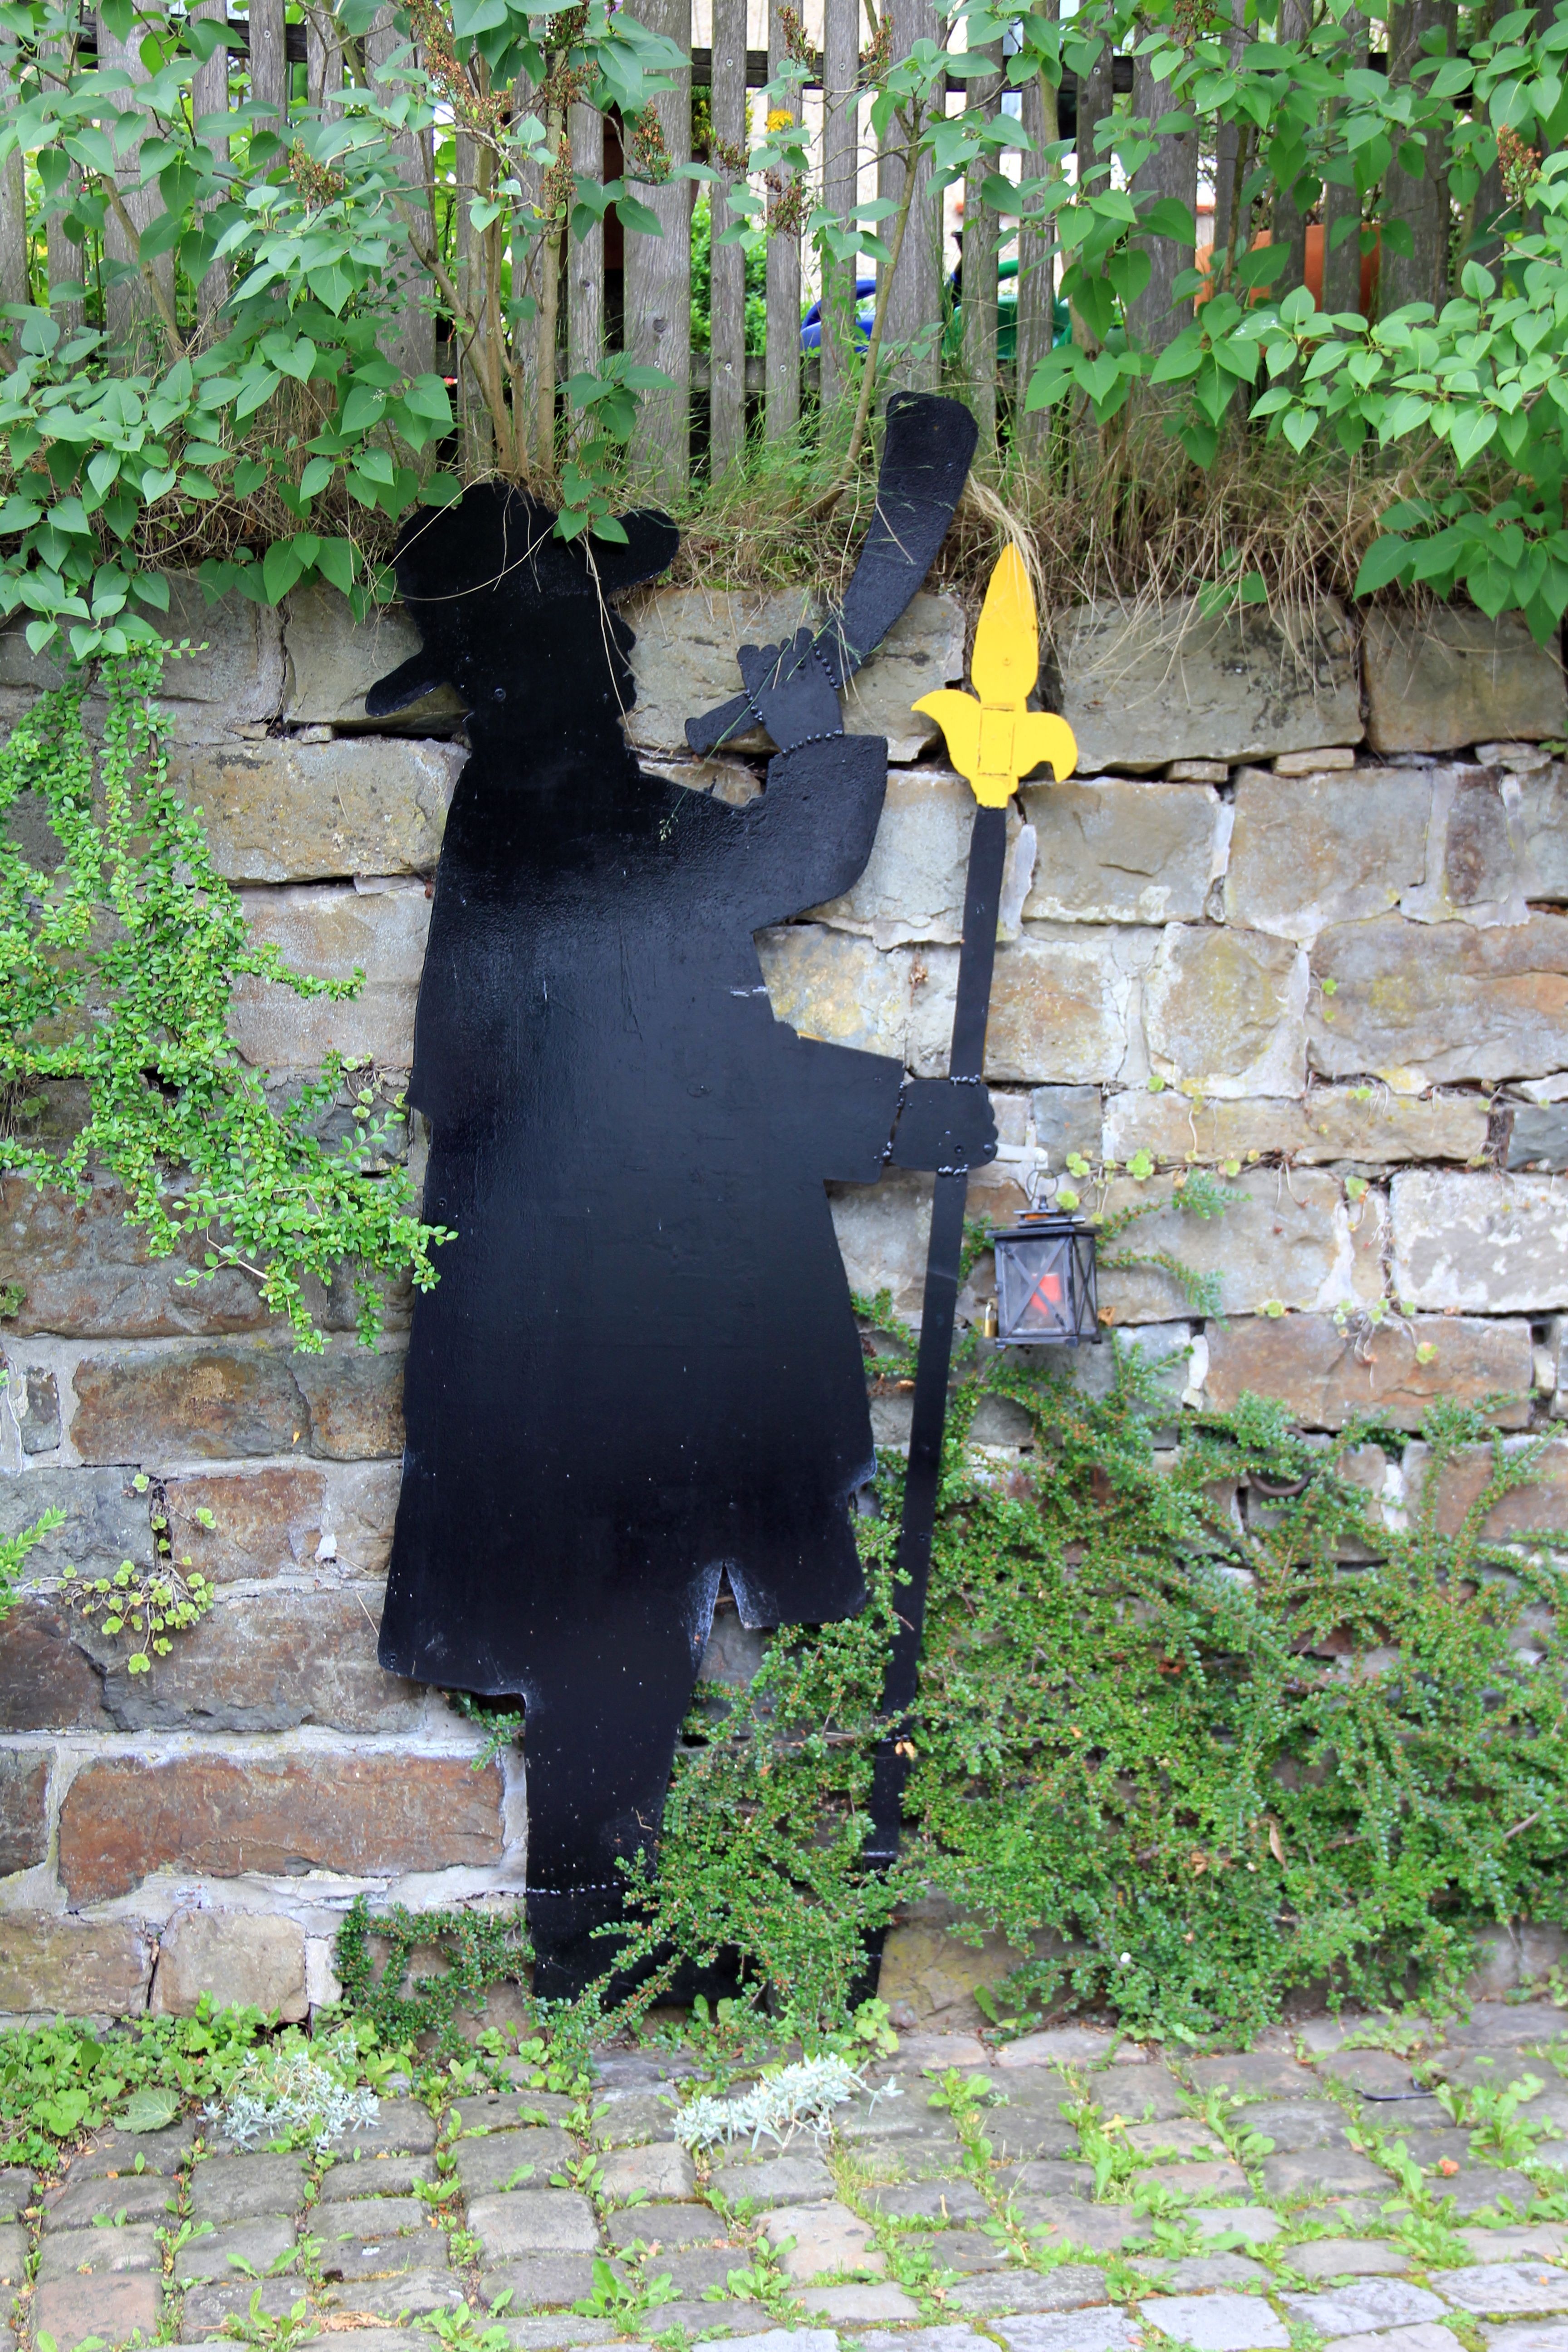
tree, plant, leaf, flower, wall, autumn, black, garden, yard, night watchman, woody plant